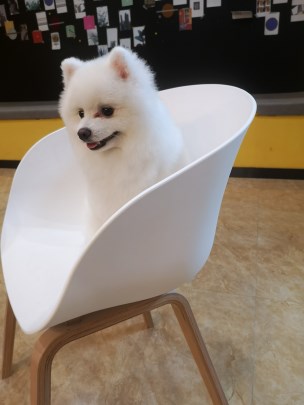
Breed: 1936-n000005-Pomeranian